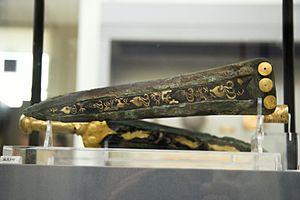
Le damasquinage est une technique de décoration, qui consiste à enchâsser un fil de cuivre, d'or ou d'argent, sur une surface métallique, généralement en fer ou en acier, et plus anciennement en bronze, afin de créer différents motifs décoratifs et ornementaux. Le résultat de cette incrustation est appelé une damasquinure et l'artisan réalisant ces incrustations est un damasquineur. Ce type de décoration est très courant dans l'art médiéval.